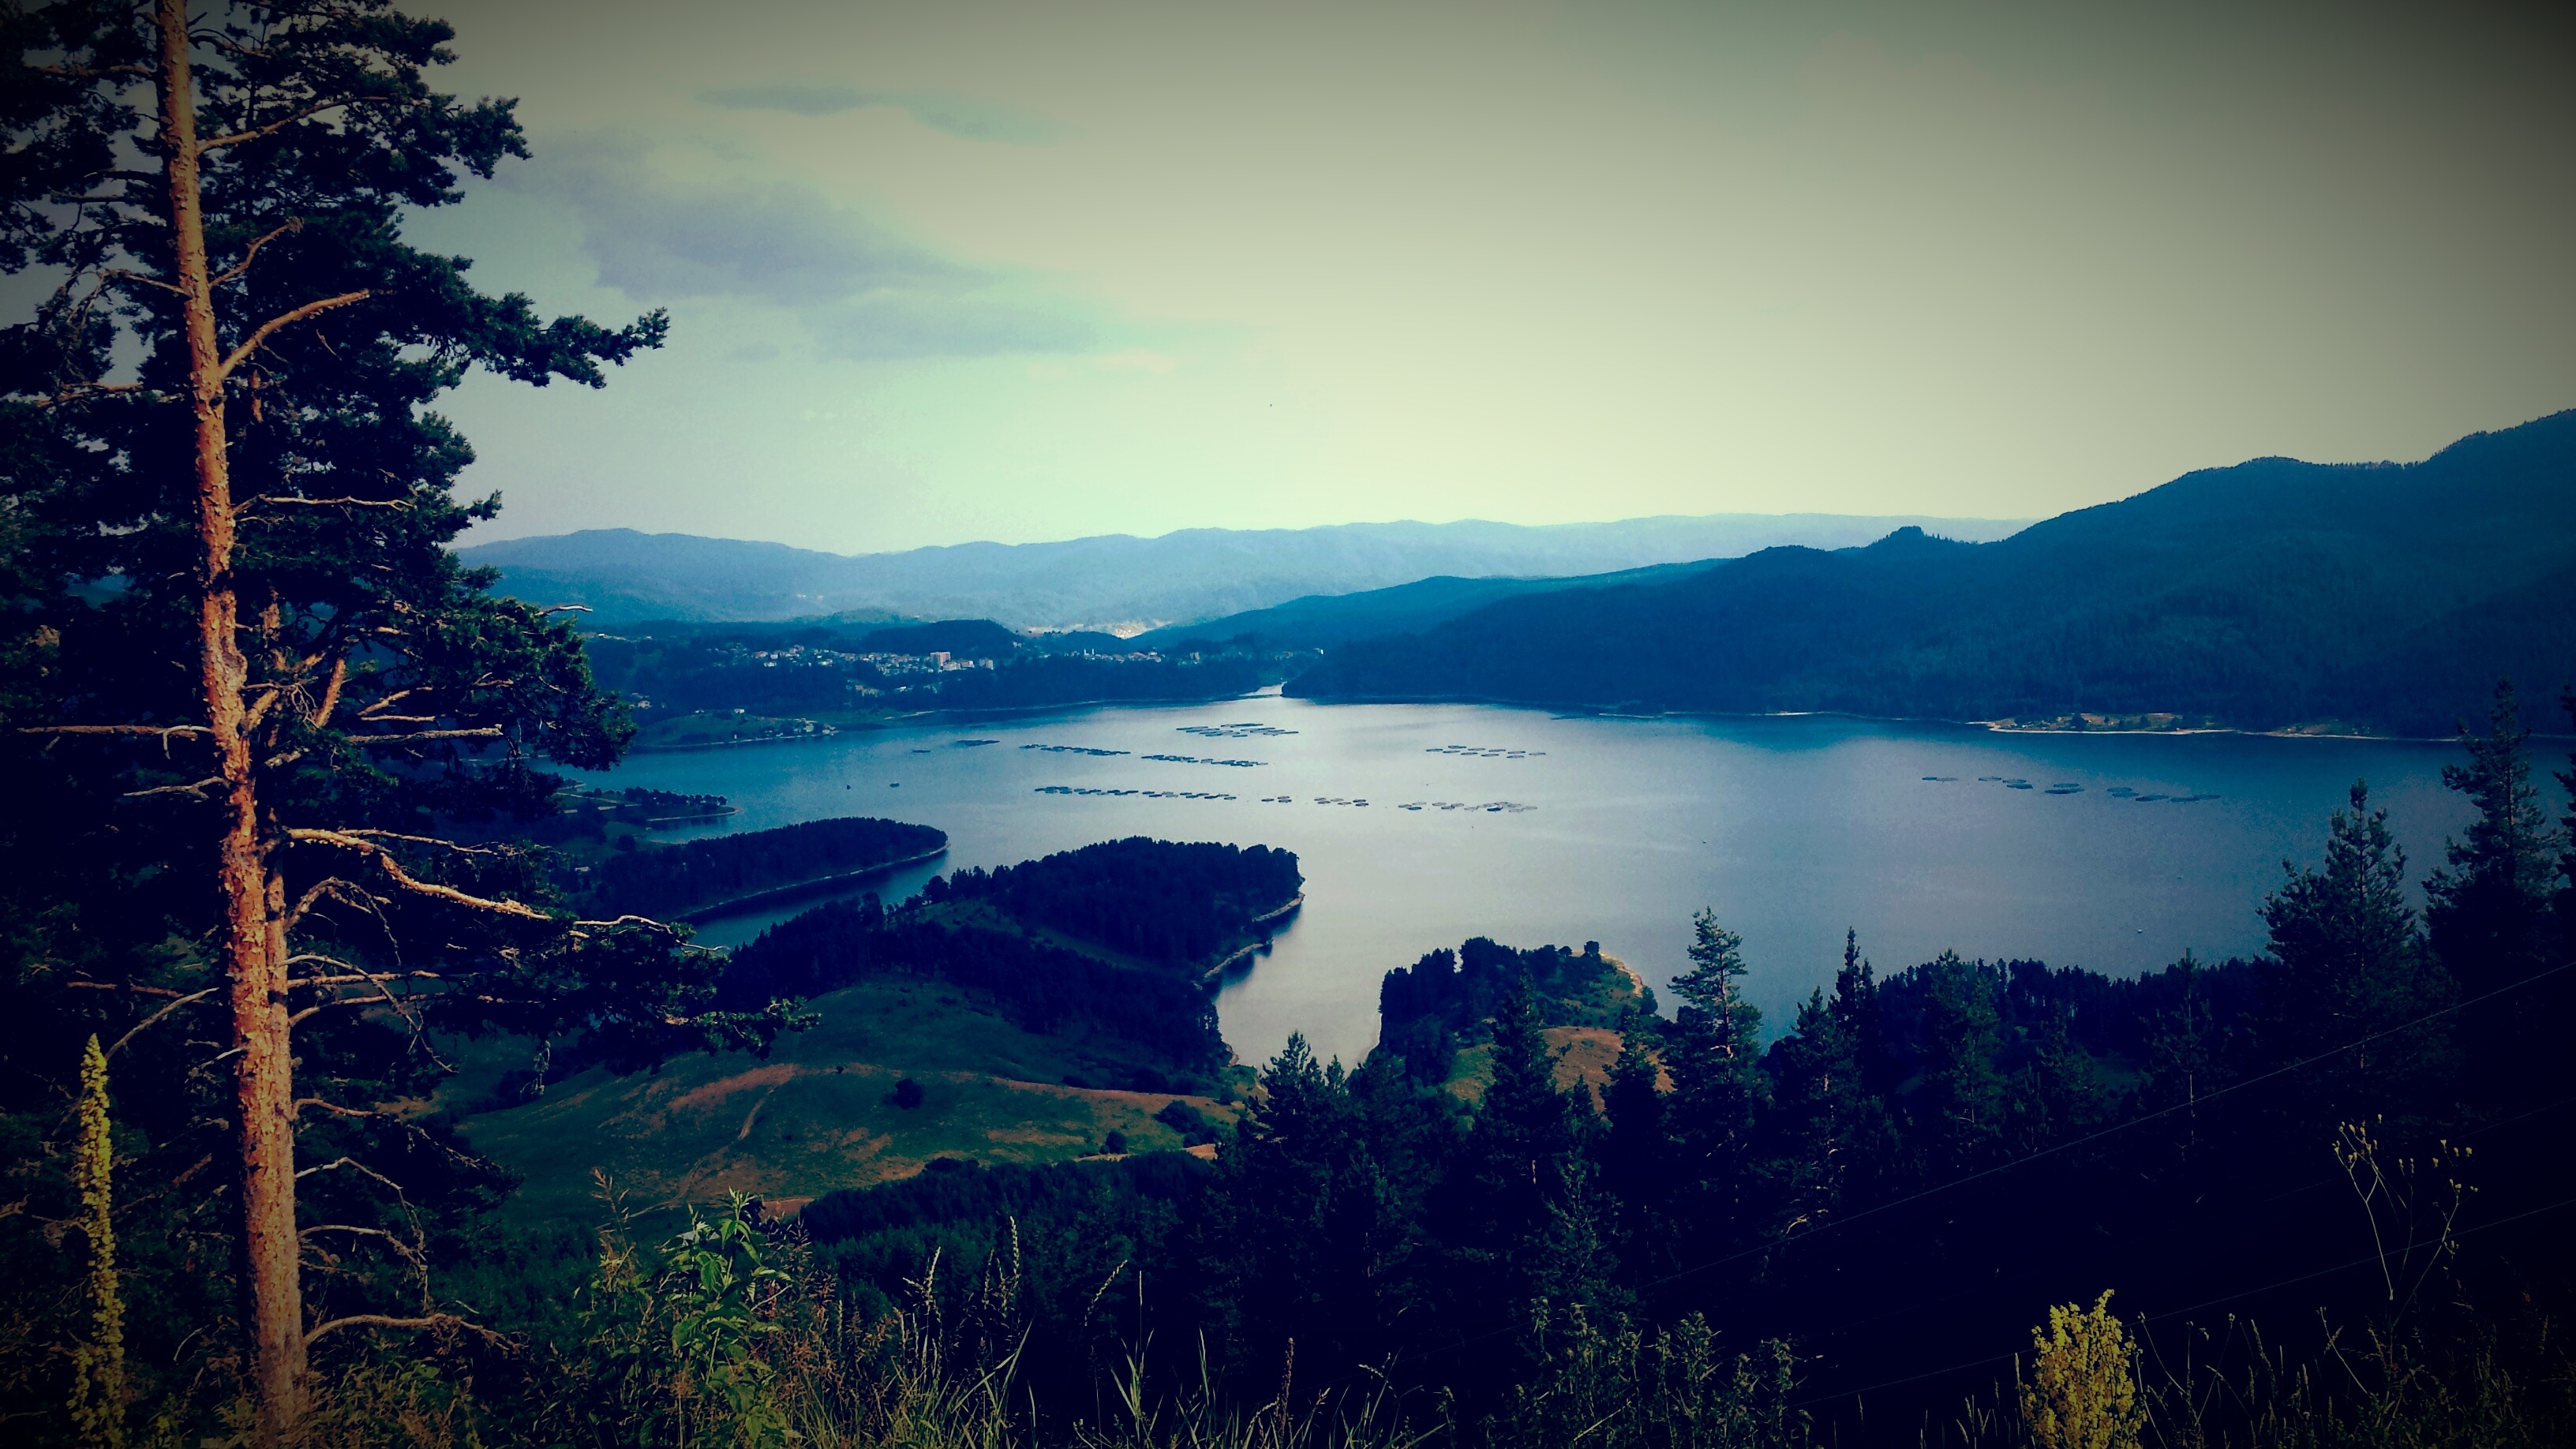
landscape, nature, forest, wilderness, mountain, cloud, sunrise, mist, morning, hill, lake, dawn, mountain range, dusk, evening, reflection, reservoir, loch, atmospheric phenomenon, mountainous landforms